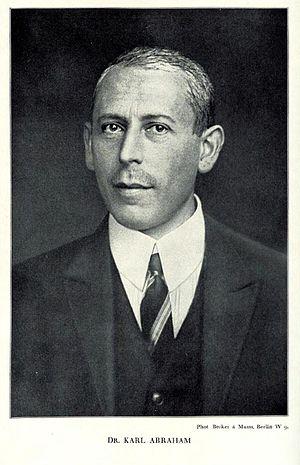
La psychanalyse est une méthode de soin fondée par Sigmund Freud qui en a donné en 1922 la définition suivante : « Psychanalyse est le nom :
La Société allemande de psychanalyse, fondée en 1910 à Berlin, s'est d'abord appelée « Association psychanalytique de Berlin » Berliner Psychoanalytische Vereinigung, dont Karl Abraham est le premier président. Elle prend son nom actuel en 1926.
Karl Abraham, né le 3 mai 1877 à Brême et mort le 25 décembre 1925 à Berlin, est un psychiatre et psychanalyste allemand. Il est l'un des pionniers de la psychanalyse et le fondateur de l'Institut de psychanalyse de Berlin.